Mark O'Meley

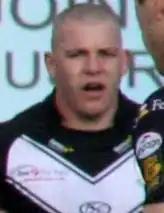
O'Meley playing for Hull FC in 2010

O'Meley was selected for the Exiles squad for the Rugby League International Origin Match against England at Headingley on 10 June 2011.